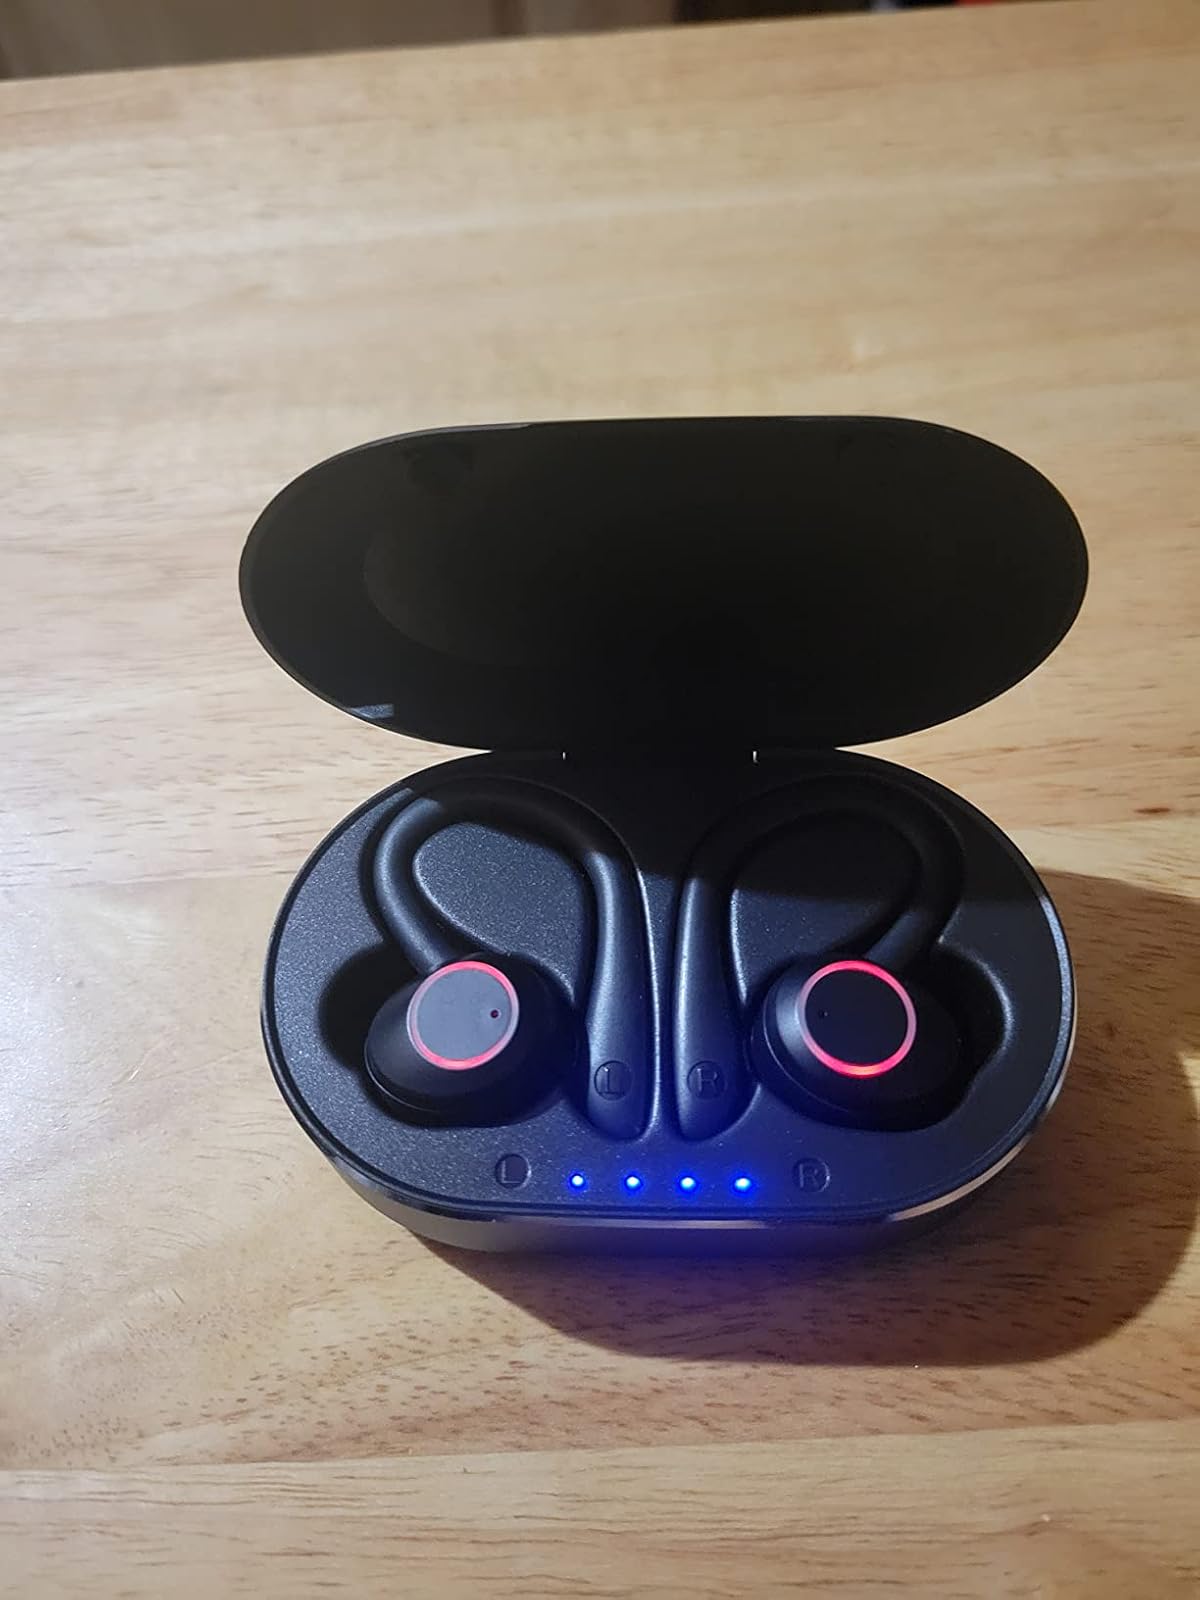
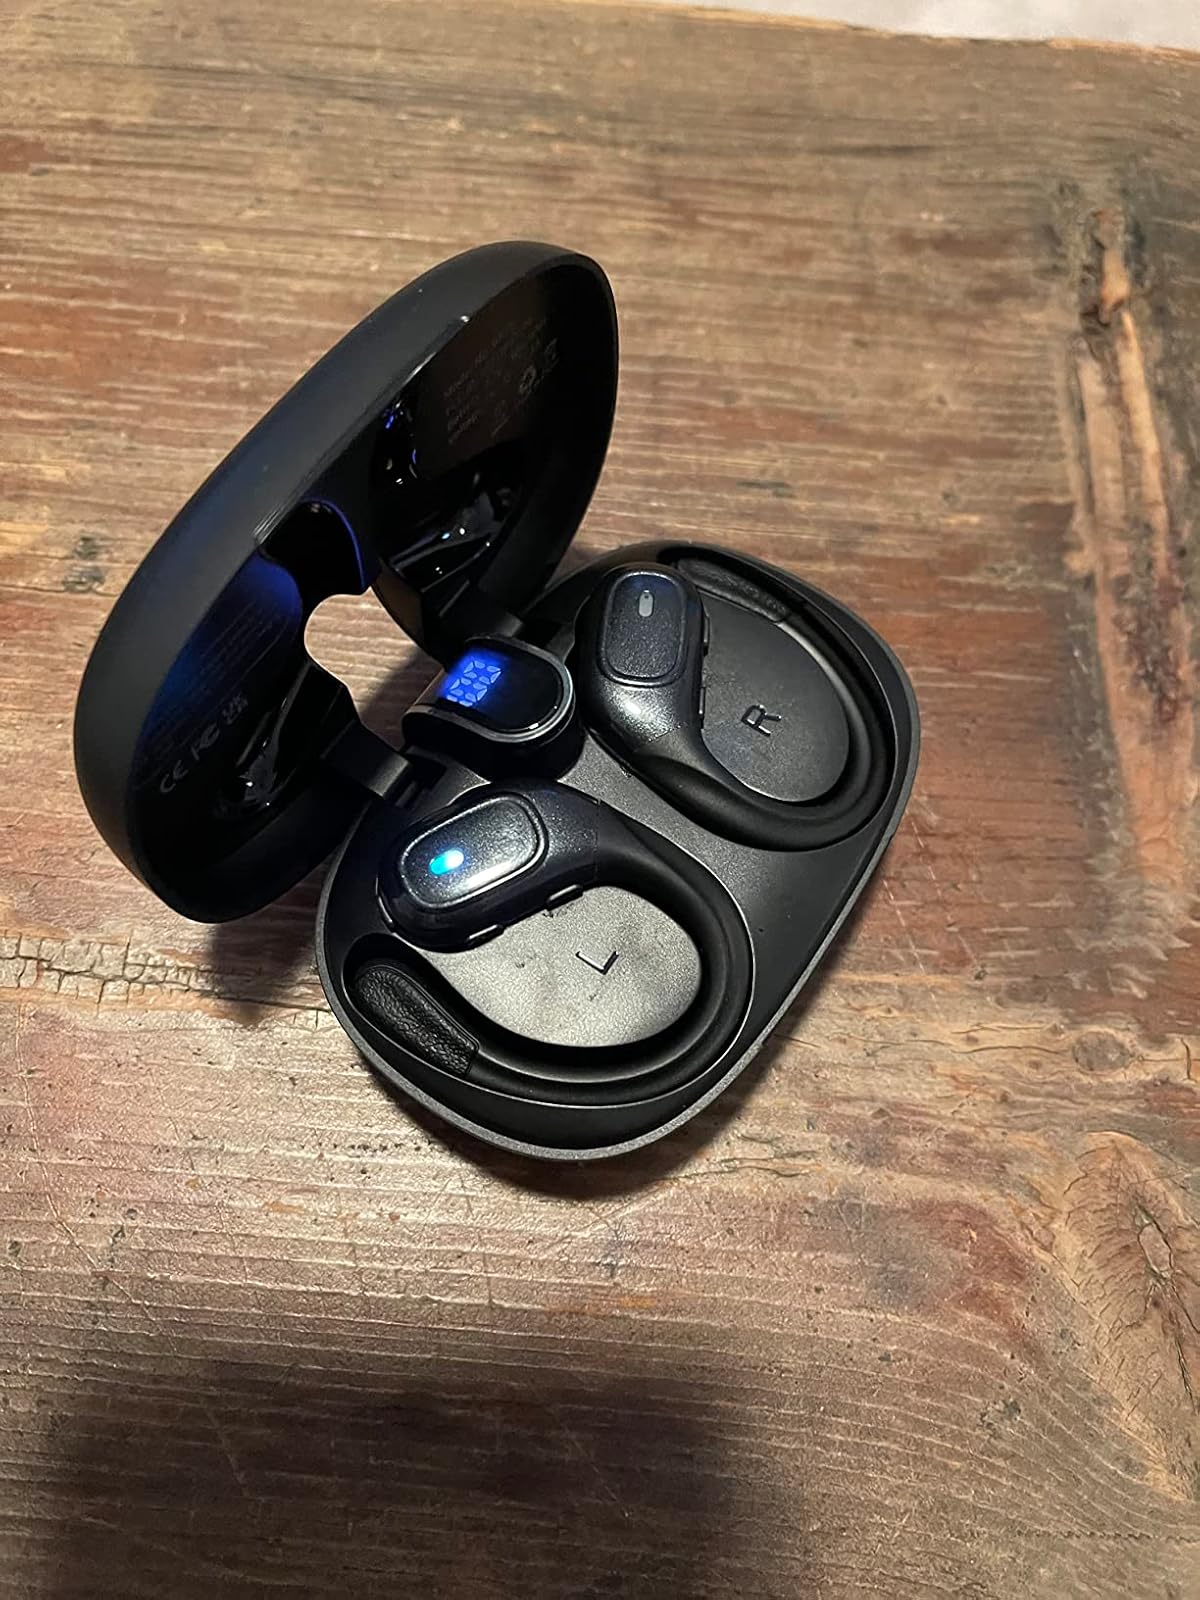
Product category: earbuds
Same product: no